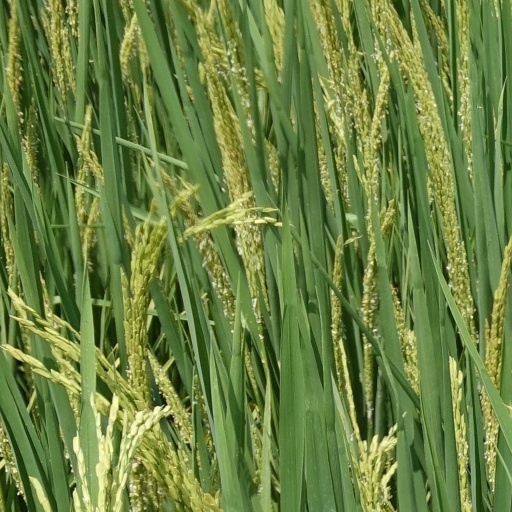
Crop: rice